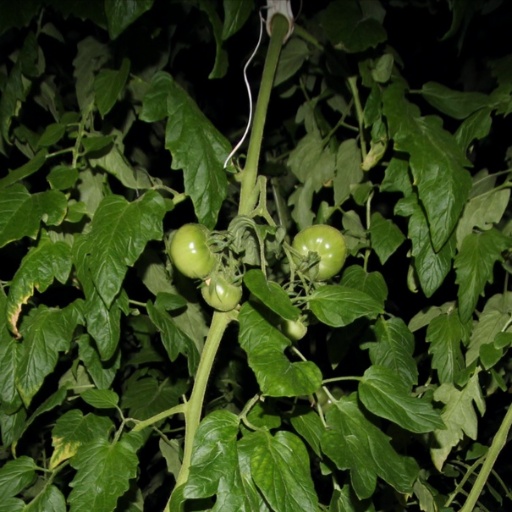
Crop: tomato